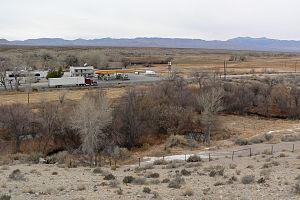
Ash Springs est une ville du comté de Lincoln, dans l'État du Nevada aux États-Unis. Situé dans la vallée Pahranagat, son activité économique principale est basée sur l'élevage extensif.